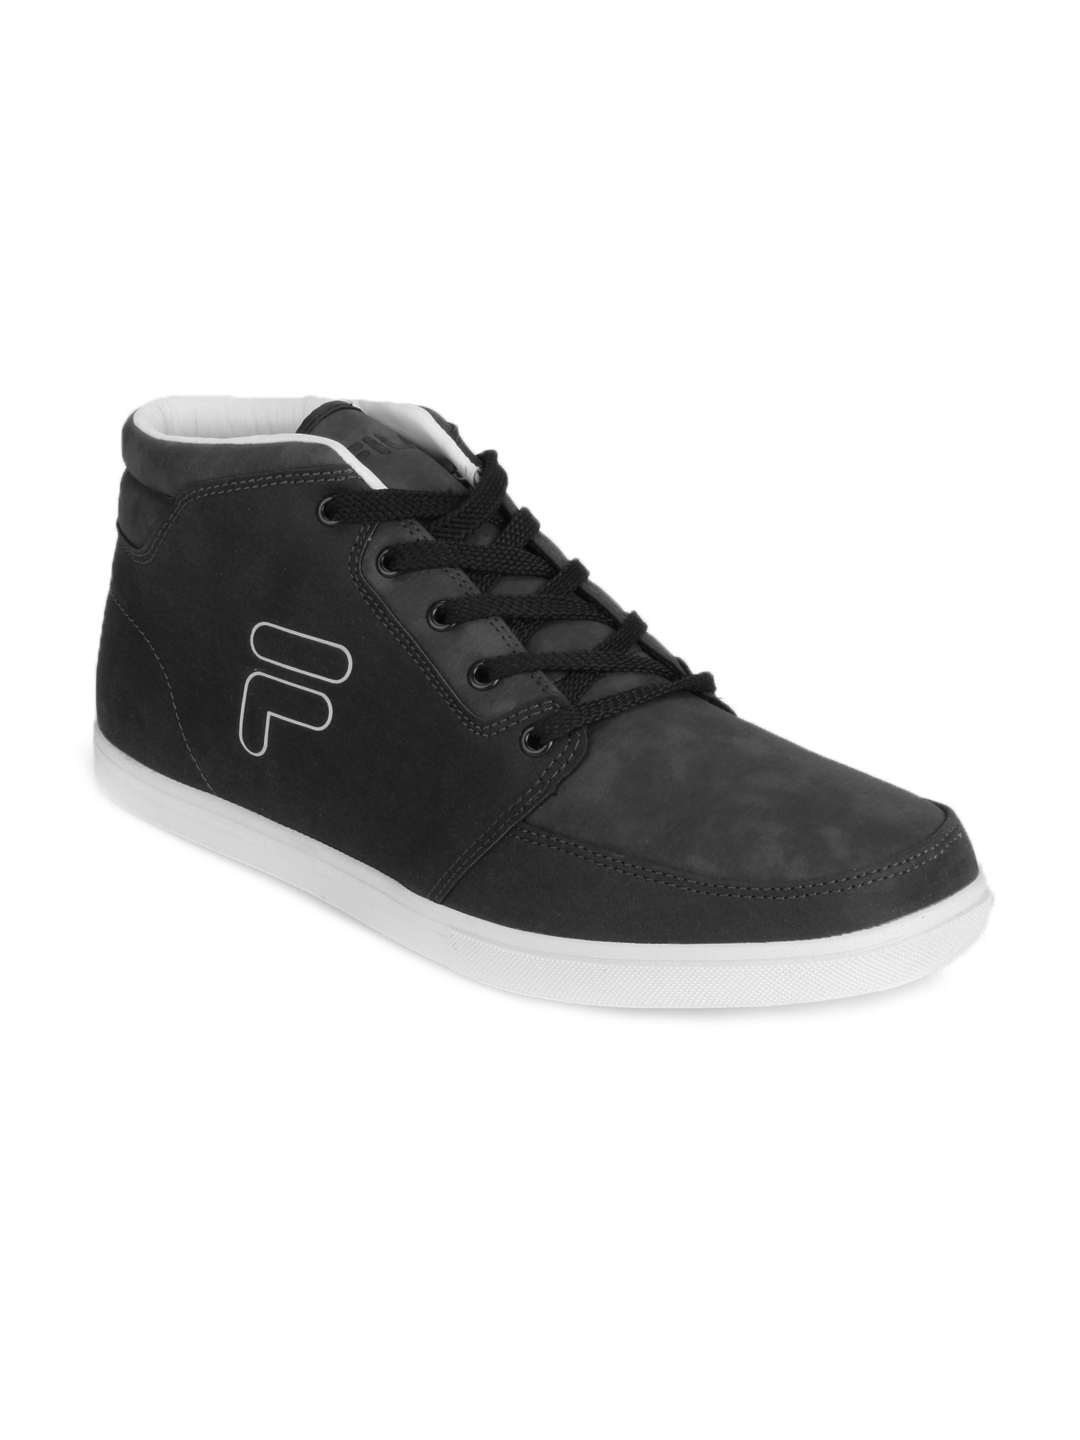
Fila Men Dale Charcoal Black Shoes
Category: Footwear / Shoes / Casual Shoes
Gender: Men
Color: Charcoal
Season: Spring 2013
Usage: Casual